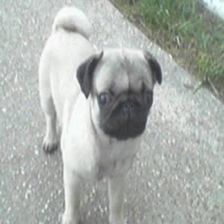
Species: dog
Breed: pug